Wayne Haylen

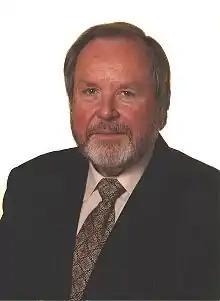
Justice Wayne Haylen

Wayne Roger Haylen KC is a Judge of the New South Wales Industrial Court.